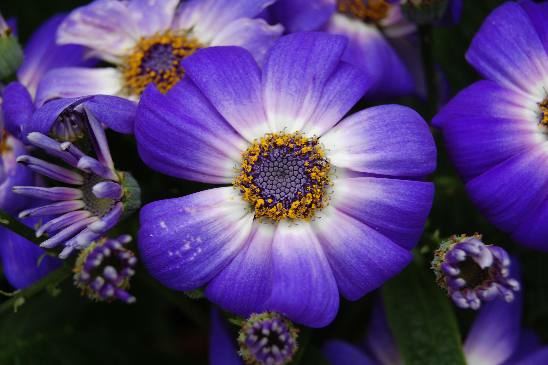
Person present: No